Wingen, New South Wales

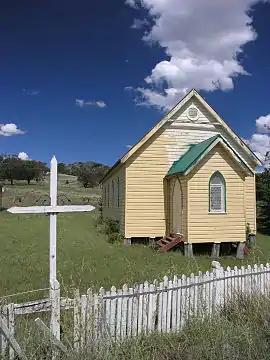
"Old Church", New England Highway, Wingen

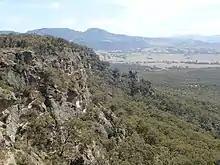
Wingen Maid

Wingen is a village in the Upper Hunter Shire, in the Hunter Region of New South Wales, Australia. Situated on the New England Highway, it lies about 15 minutes from the town of Scone. It is known for the local "Burning Mountain" tourist attraction, a burning underground coal seam. Wingen has a population of just several hundred people.